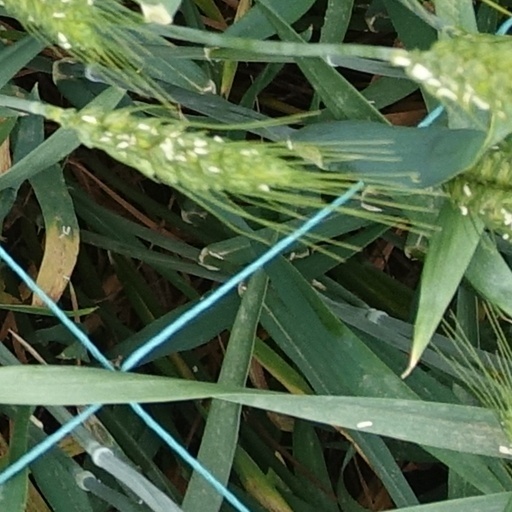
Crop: wheat